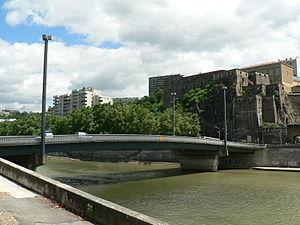
Ponts de Lyon - Pont Kœnig
Le pont Kœnig est un pont franchissant la Saône à Lyon.
Cet article dresse une liste des ponts et passerelles de Lyon sur le Rhône et la Saône, ordonnés d'amont en aval.